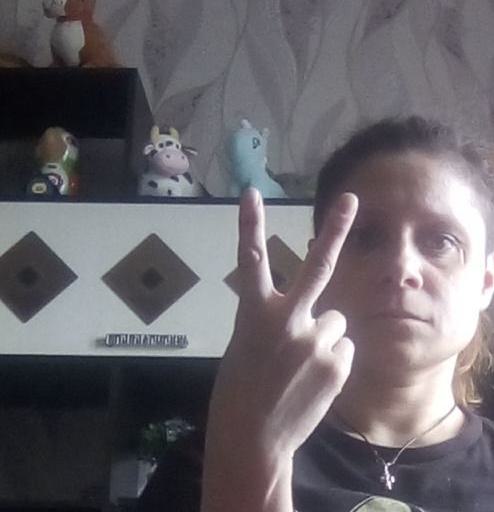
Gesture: peace_inverted